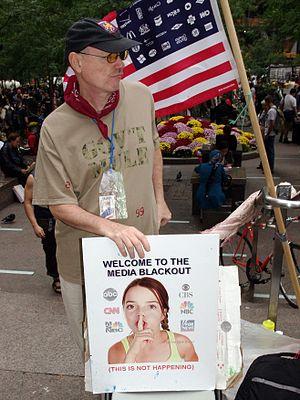
Le modèle de propagande est une grille d'analyse des médias de masse américains mainstream proposée par Edward Herman et Noam Chomsky en 1988 dans leur livre La Fabrication du consentement. Ce modèle leur sert de base pour montrer que ces médias, bien loin d'être un « quatrième pouvoir », proposent selon eux un traitement biaisé de l'information au service des élites politiques et économiques. Chomsky et Herman analysent – exemples détaillés à l'appui – combien règne une forme particulière de désinformation dans la manière dont ces médias présentent certains événements internationaux. Dans une recension du livre, Jean Bricmont résume ainsi le propos des auteurs : « [le comportement des médias] résulte du fonctionnement d'un marché libre combiné à une distribution très inégalitaire du pouvoir, générateur naturel de « filtres » qui marginalisent l'information dérangeante pour les groupes dominants ». Ce modèle, qui exerce une grande influence dans le domaine de l'étude des médias et du journalisme, reste controversé tant sur le plan méthodologique que sur celui de ses présupposés.